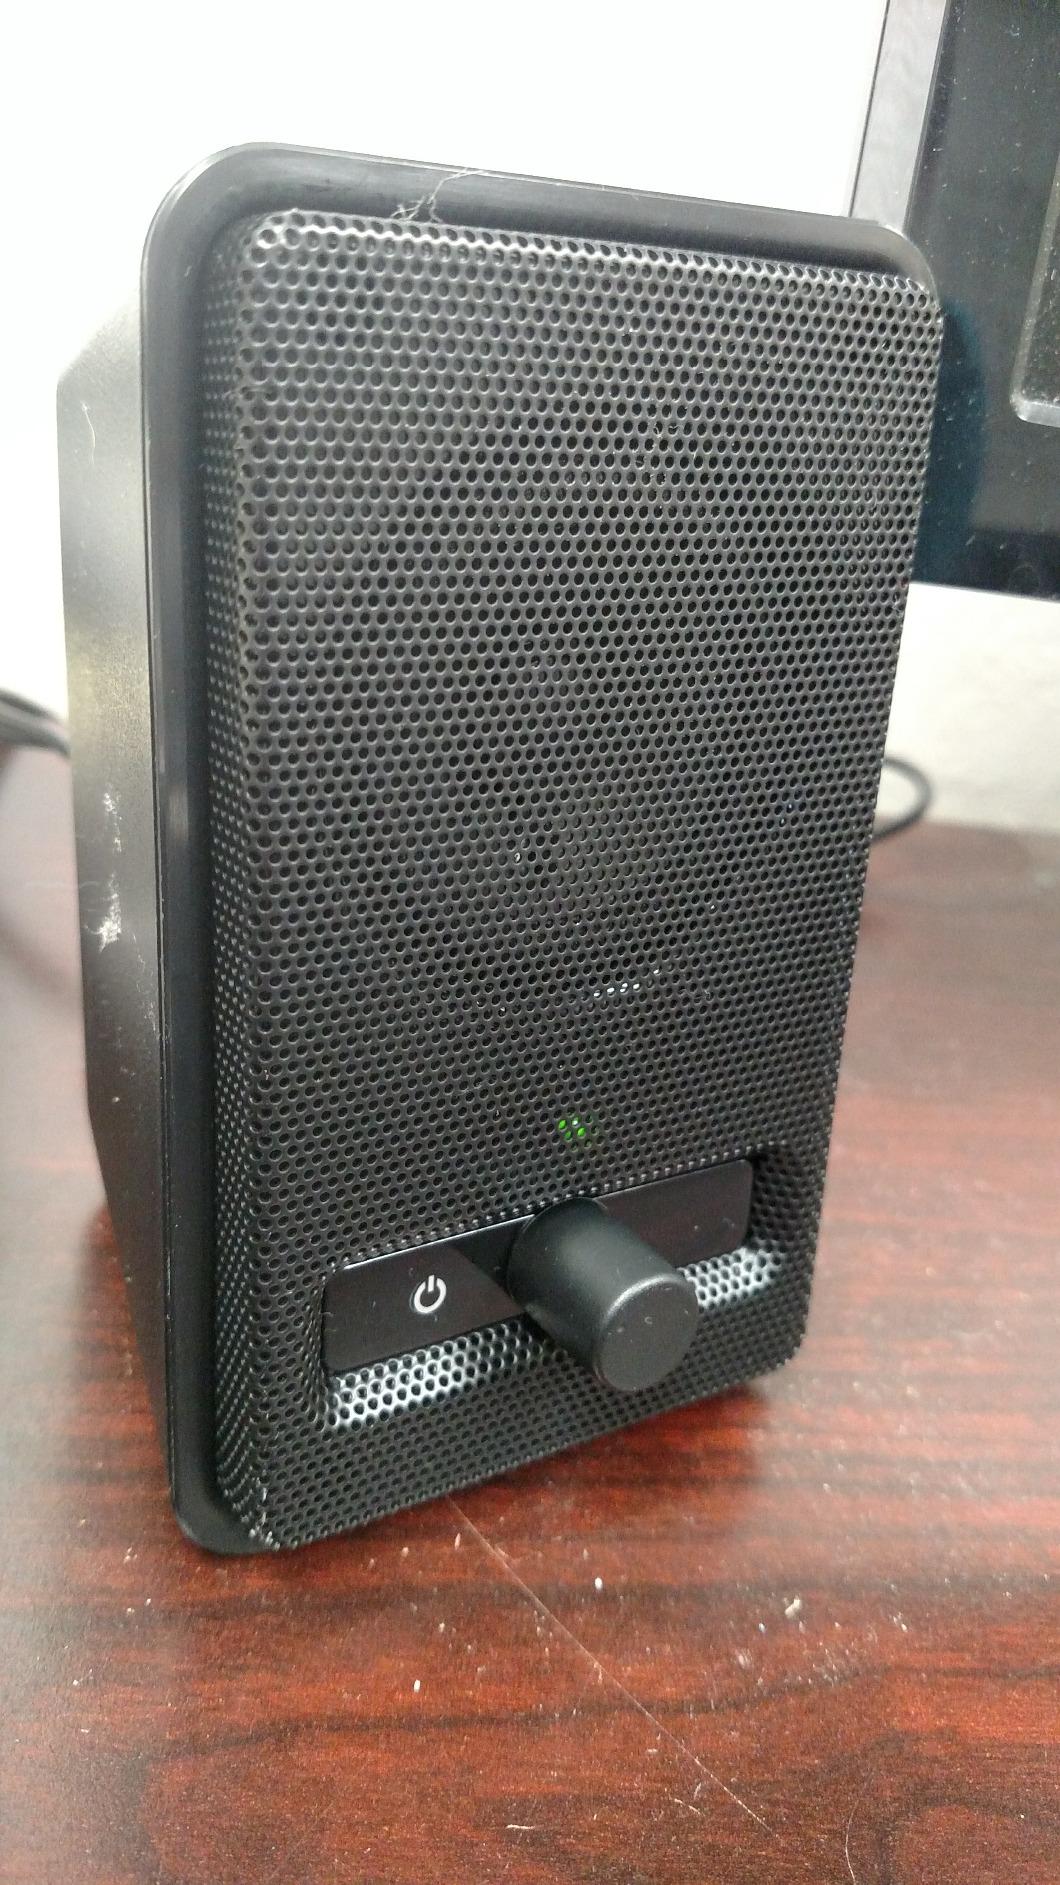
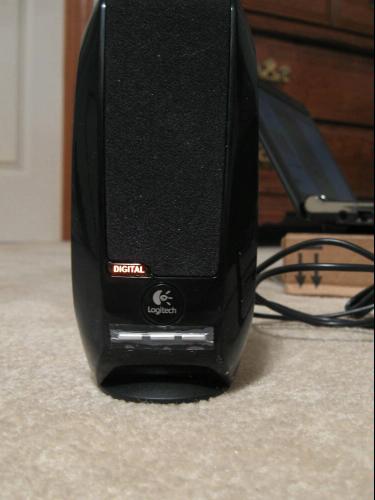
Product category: speaker
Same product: no